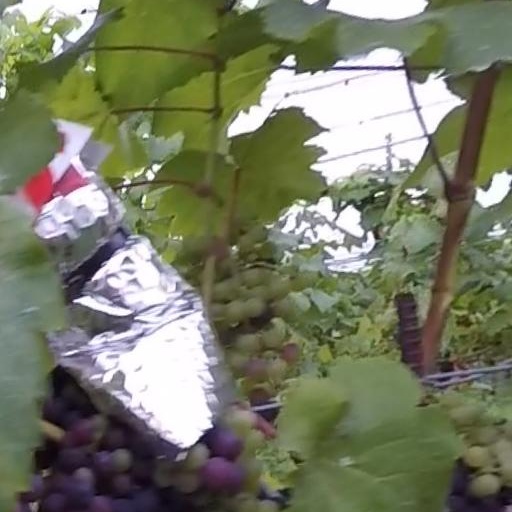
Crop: grape